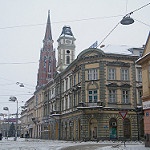
Scene: Outdoor